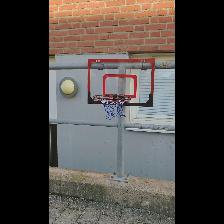
Label: NonHuman